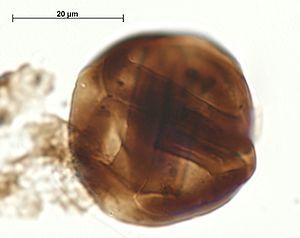
Cryptospore organisée en tétrade (Tetrahedraletes medinensis)
Les Cryptospores sont des microfossiles à parois organique, c’est-à-dire des palynomorphes, dont l'affinité biologique reste encore quelque peu incertaine. Il est probable que le groupe soit polyphylétique, mais toutes seraient produites par des plantes terrestres primitives. Le terme cryptospore a été introduit pour la première fois par J.B. Richardson et al. en 1984, modifié par P. Strother en 1991 et Steemans P. en 2000. Les cryptospores seraient toutes des spores produites par des plantes terrestres primitives et ne possédant pas de structure d'ouverture ou de déhiscence. Ces spores sont préservées comme cellules isolées, ou associées par deux ou par quatre. Les plus anciennes cryptospores ont été observées dans des couches appartenant à l'étage Dapingien en Argentine. Elles sont abondantes au cours de l'Ordovicien supérieur et du Silurien. Elles deviennent de plus en plus rares au cours du Dévonien, puis disparaissent presque complètement par la suite.